Duncan Cameron (British Army officer)

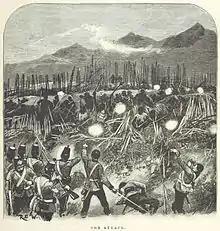
A depiction of the British attack at Gate Pā, 29 April 1864

The Kingites had established a "pā" at Rangiriri, overlooking the Waikato River and upstream from Meremere. The defensive position included not only the "pā" forming the central redoubt, but also trenches and ramparts extending to the river and to nearby Lake Waikare. About 500 Māori were present at Rangiriri although this was insufficient for a proper defence. However, the "pā" was well engineered, a fact conceded by Cameron after the resulting Battle of Rangiriri. On the afternoon of 20 November, Cameron attacked the front of the Māori position with a force of 900 men on 20 November while 320 men of the 40th Regiment of Foot, supplemented by 200 British Navy personnel, landed to the rear to prevent any retreat. The attack was preceded with an artillery bombardment from the cannon of the gunboats and three 6-pound Armstrong guns and while the defences on the riverside of the central "pā" was captured, the central redoubt and ramparts to the east, extending to Lake Waikare, were still held by the Māori. Cameron ordered further assaults later in the day but these were all beaten off and the British had to dig in for the evening. During the night, King Tāwhiao, the leader of the King Movement, Wiremu Tamihana and the mortally wounded chief Pene Te Wharepu, along with 200 warriors, were able to escape to the east. At dawn the next day, the remainder of the garrison surrendered to become prisoners. It was later claimed that the white flag hoisted to mark the surrender of the garrison was in fact intended to simply open negotiations but the British soldiers moved into the "pā" and demanded the weapons of the Māori. Although a victory for Cameron, who was later made a Knight of the Order of the Bath for his success, his forces had incurred losses of 130 men killed or wounded while the Māori suffered around 35 killed with 180 others made prisoner. Some colonists saw this as a poor reward for Rangiriri.